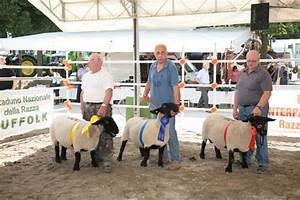
Label: pecora